374th Rifle Division

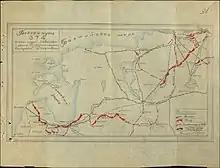
The combat path of the 374th Rifle Division

On 6 January 1942, the Front began an offensive to break through the positions of German 18th Army on the west bank of the Volkhov, primarily with the 2nd Shock Army, and break the siege of Leningrad from the south. The operation got off to a slow start, and it was not until the night of 23/24 January that the Front commander, Army Gen. K. A. Meretskov, could convince himself that 2nd Shock had created enough of a breach to commit his exploitation force. However, the situation soon reverted to stalemate, which Meretskov hoped to break on 28 January in part by clearing the enemy from the western bank of the Volkhov to the Polist River line with the 53rd Rifle Brigade and one rifle regiment of the 374th.